Human rights in post-invasion Iraq

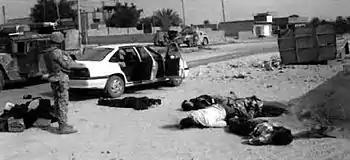
2005 Marine Killings in Haditha.

On November 19, 24 Iraqis were killed, at least 15 of whom, and allegedly all, were non-combatant civilians. All are believed to have been killed by a group of U.S. Marines. The ongoing investigation into the incident claimed to have found evidence that "supports accusations that U.S. Marines deliberately shot civilians, including unarmed women and children," according to an anonymous Pentagon official.